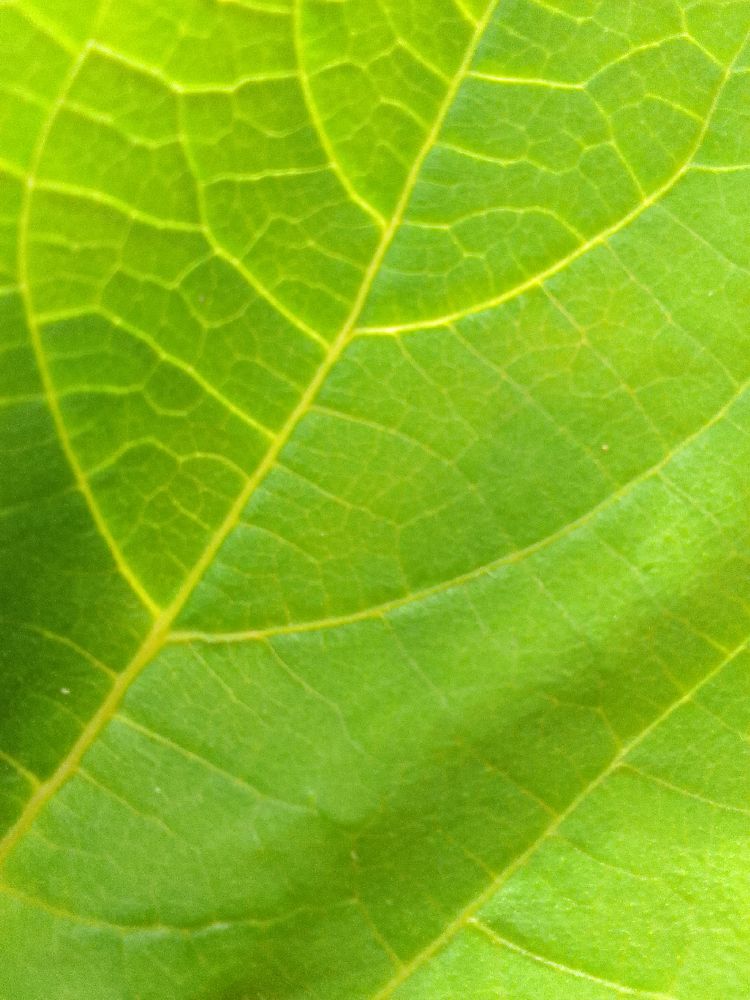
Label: healthy